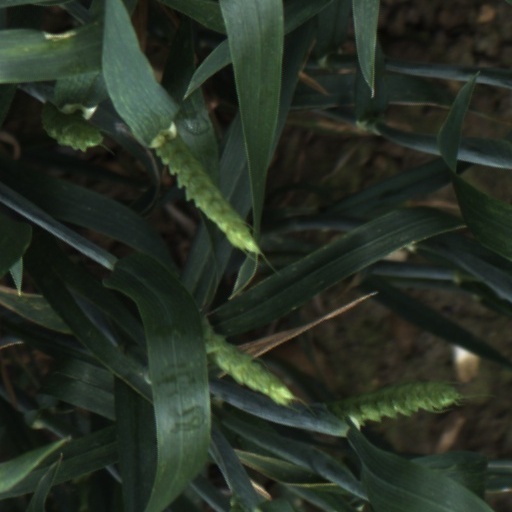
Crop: wheat